Killamarsh Central railway station

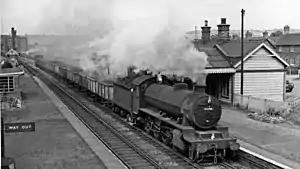
Up iron ore empties in 1963

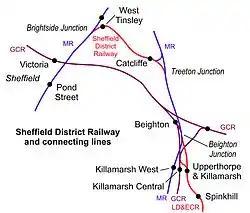
Killamarsh stations and related lines

Killamarsh Central is the previous railway station in Killamarsh, Derbyshire, England.